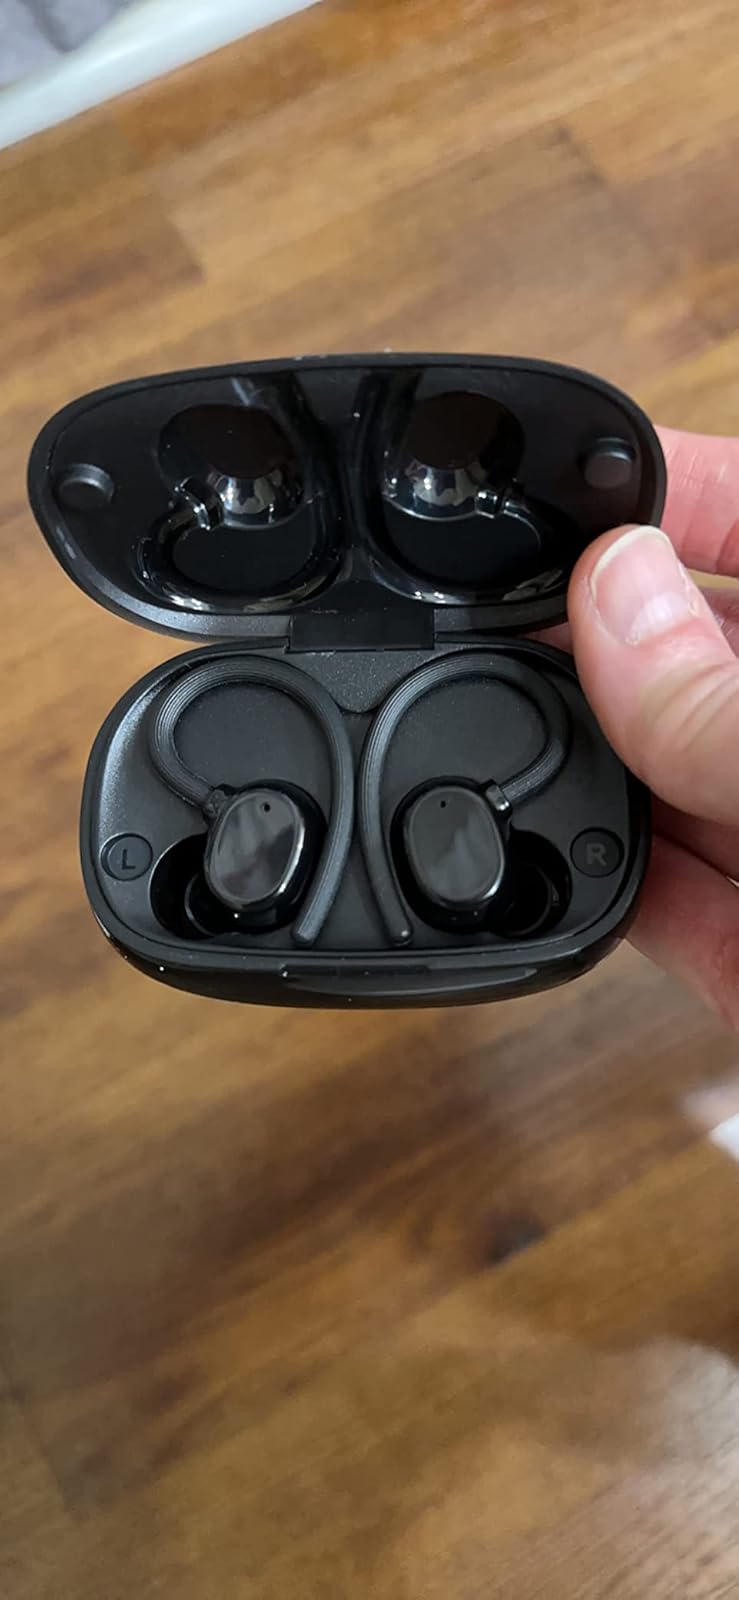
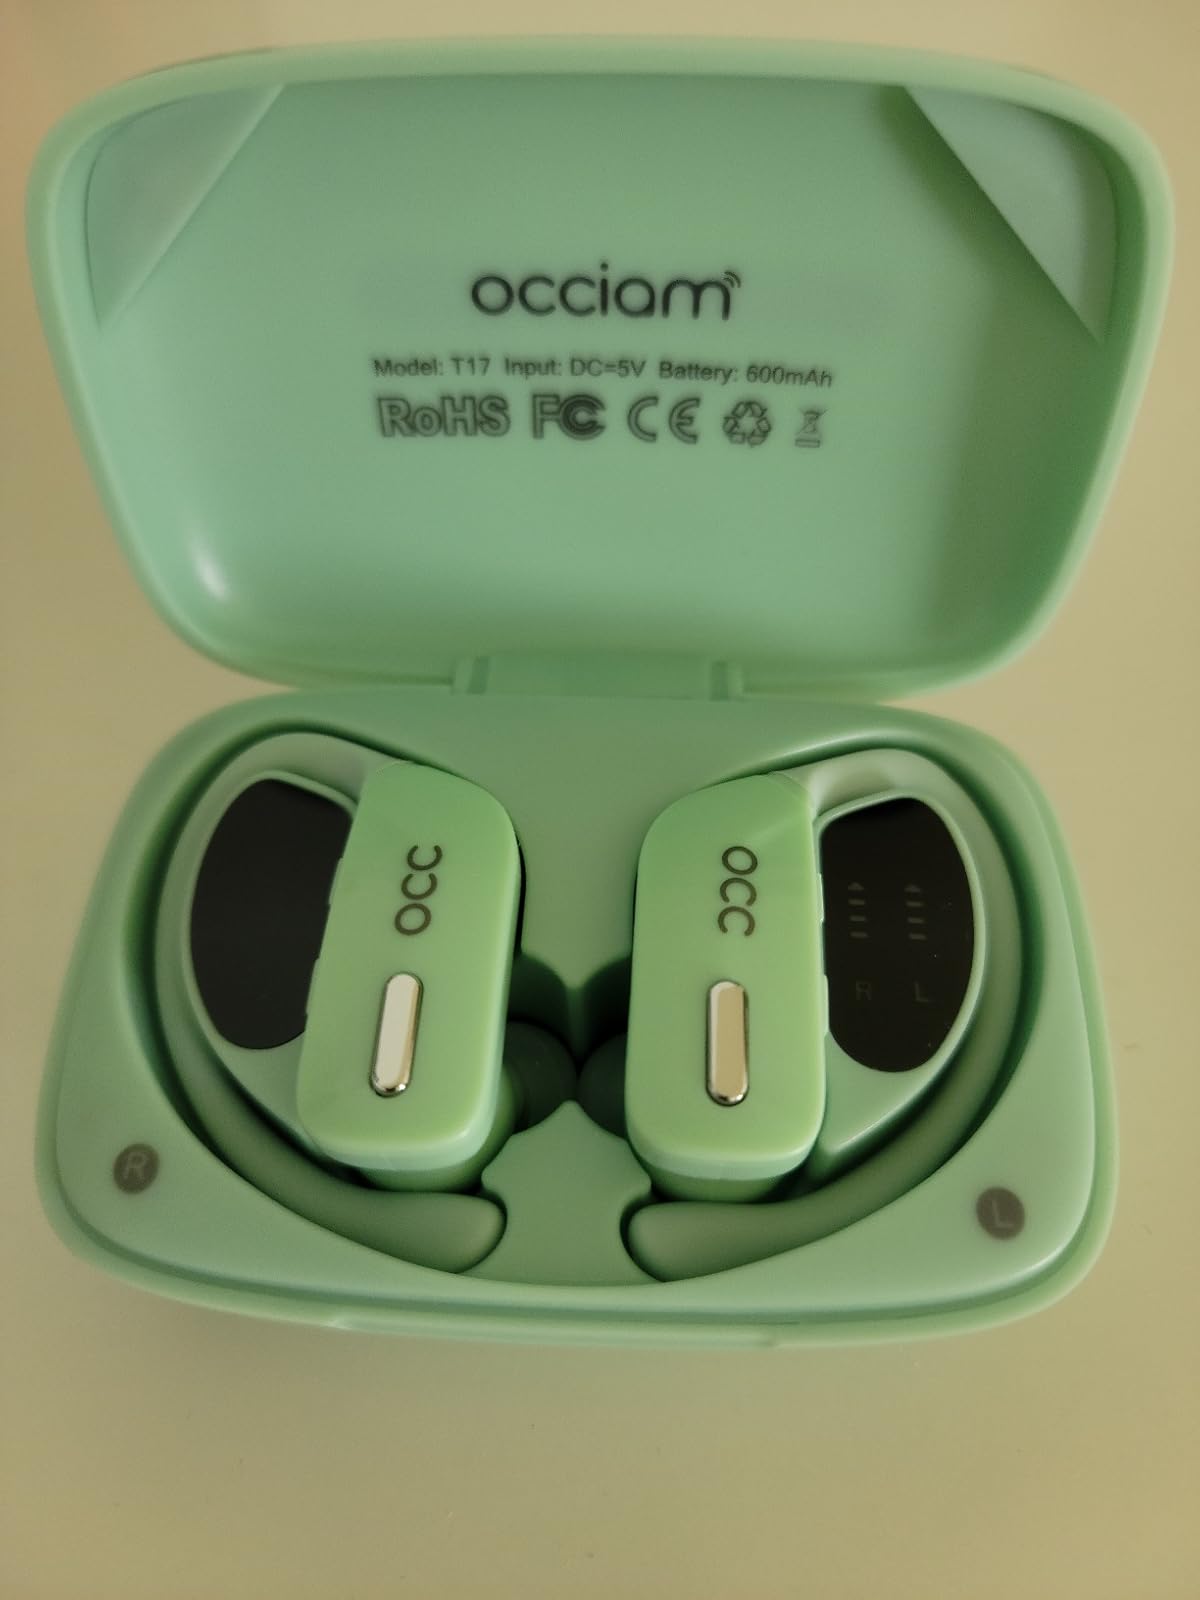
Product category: earbuds
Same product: no